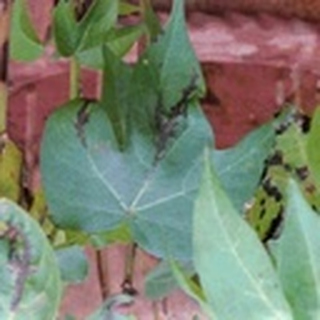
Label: cotton_bacterial_blight